List of Major League Baseball mascots

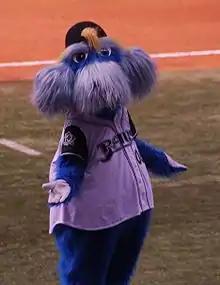
Raymond, the Tampa Bay Rays mascot in September 2007

Raymond is the original team mascot of the Tampa Bay Rays and one of the team's three official mascots. Raymond is a furry blue creature wearing a large pair of sneakers and a backward baseball cap, completed with a Rays jersey. He is described officially as a "seadog", having been born somewhere in the Gulf of Mexico. He is said to reside in a private condominium inside Tropicana Field. Raymond was awarded an honorable mention in the GameOps.com Best Mascot contest for 2006.